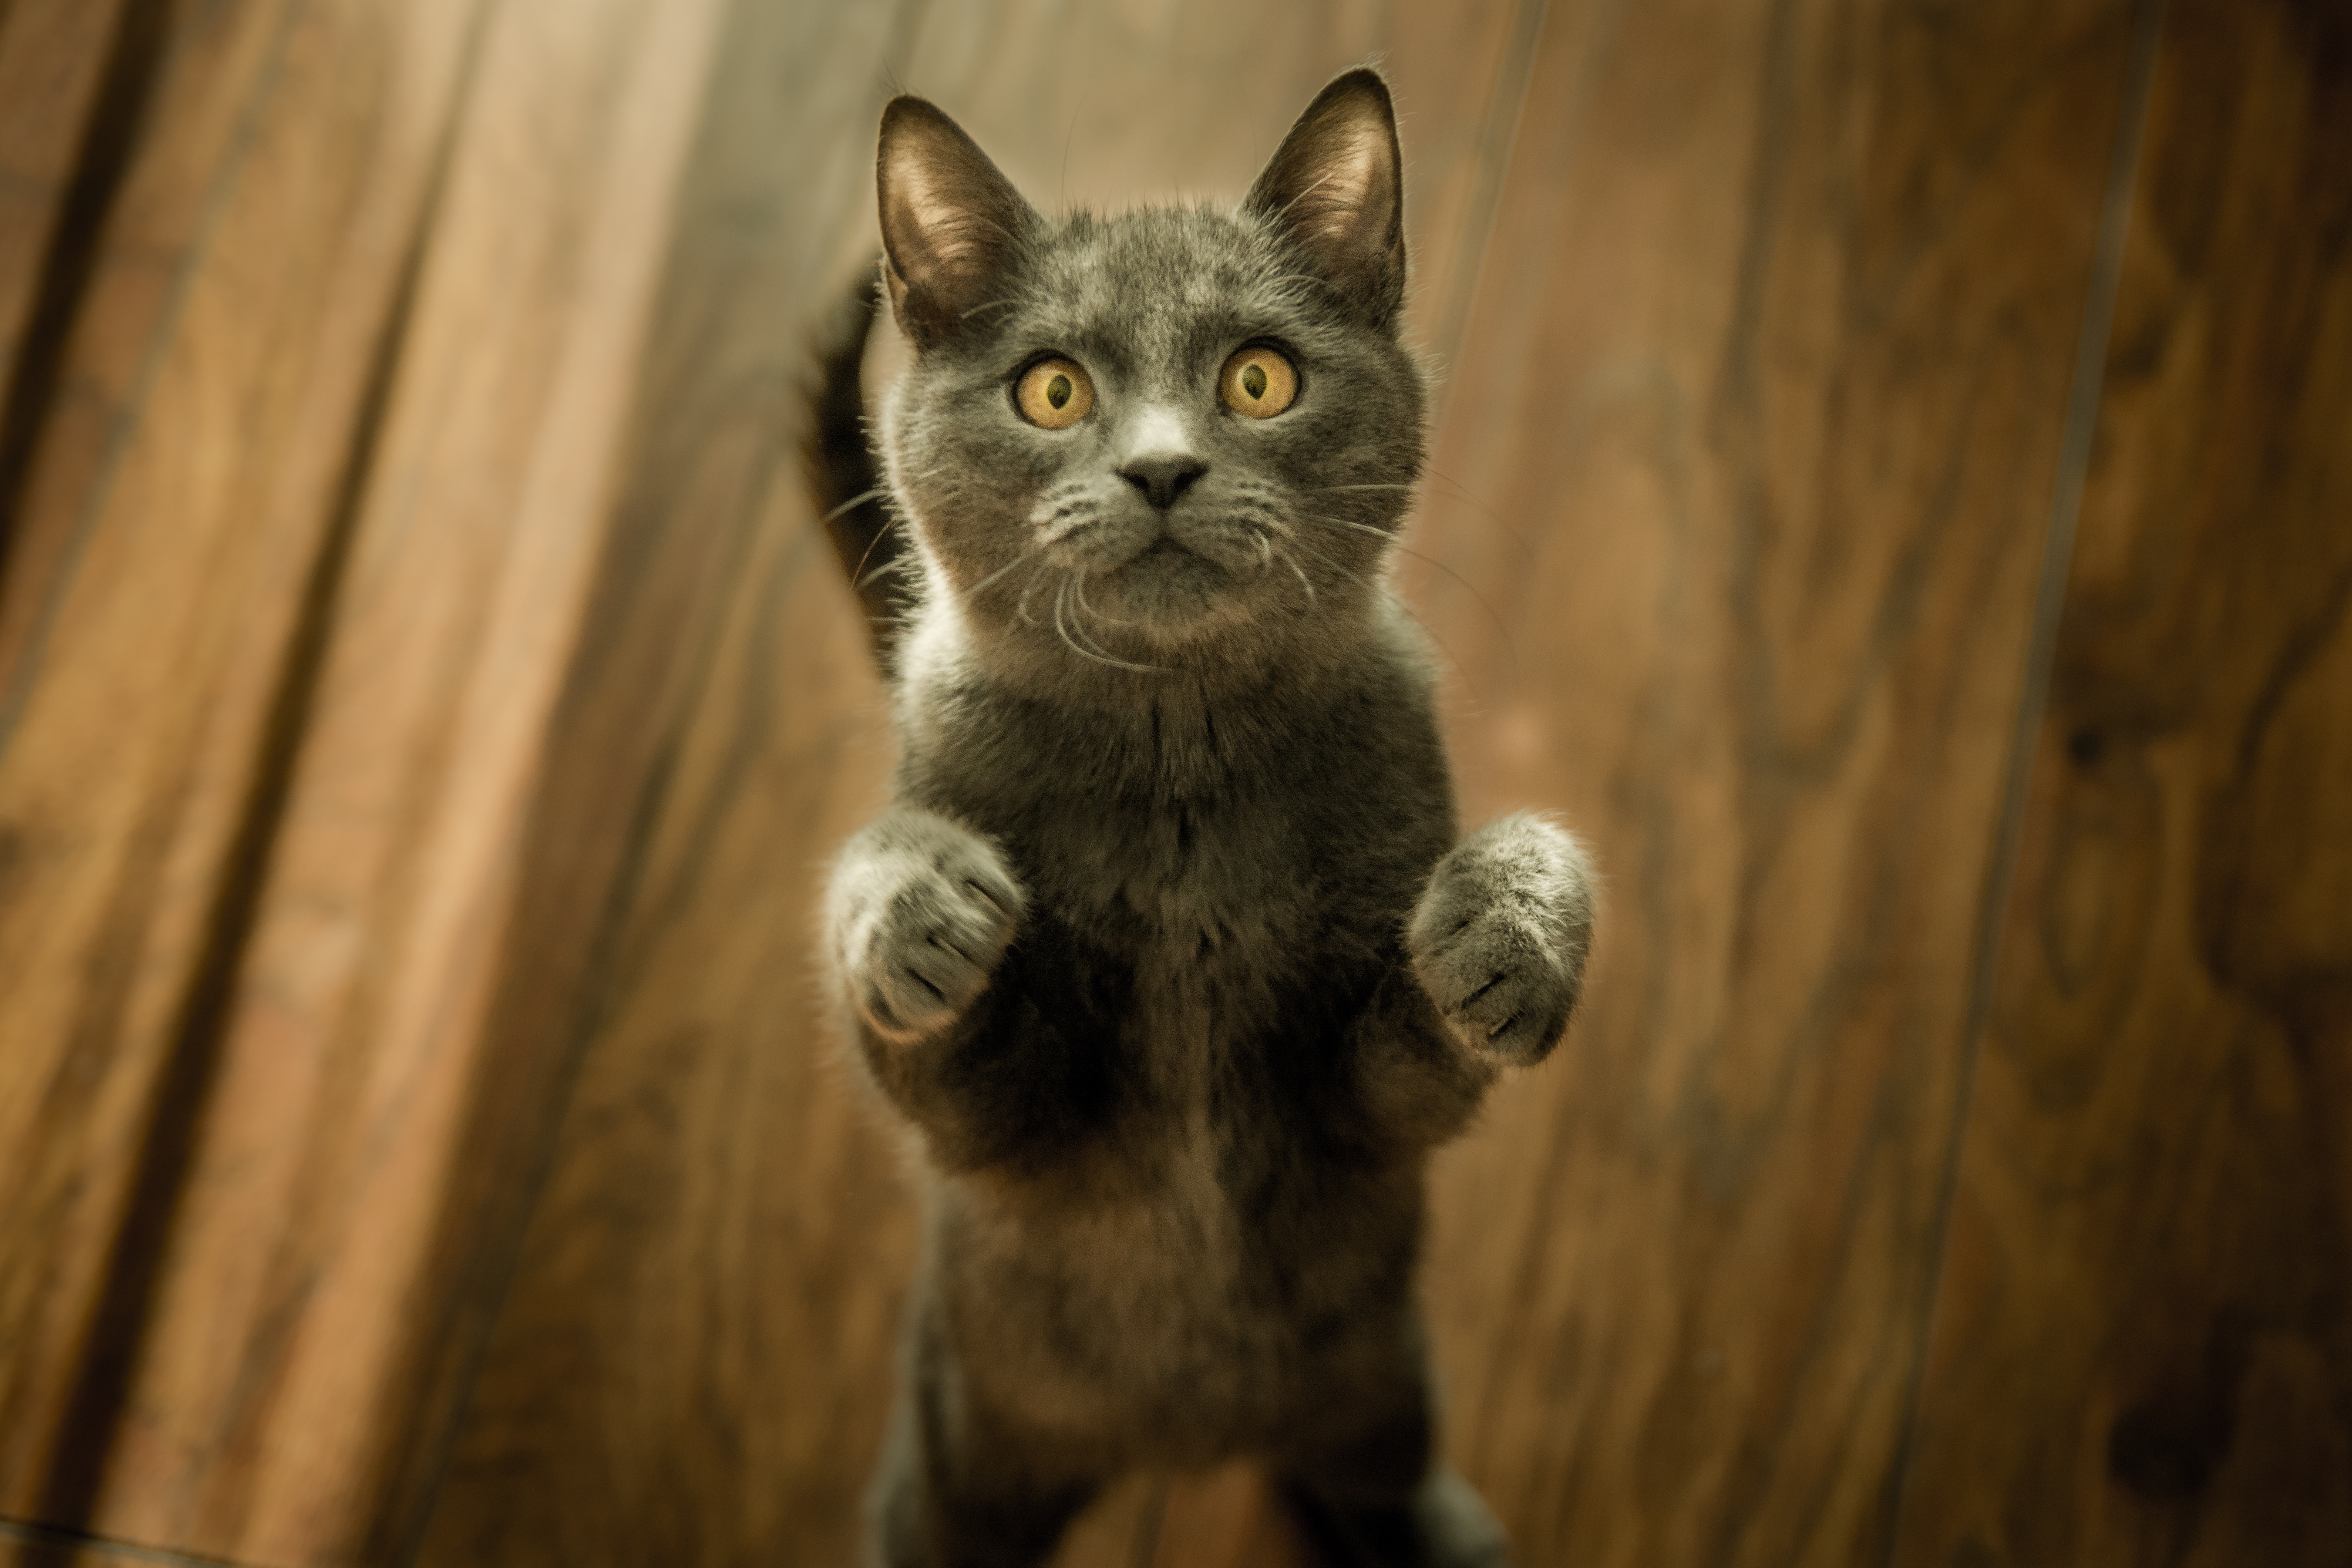
Label: gatto